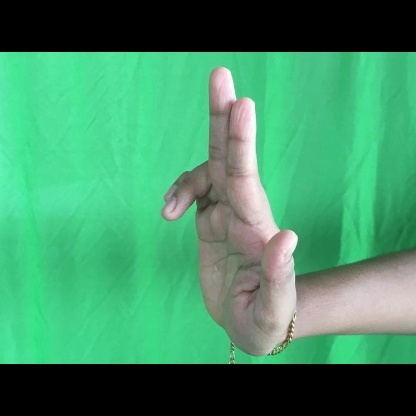
Mudra: Ardhapathaka